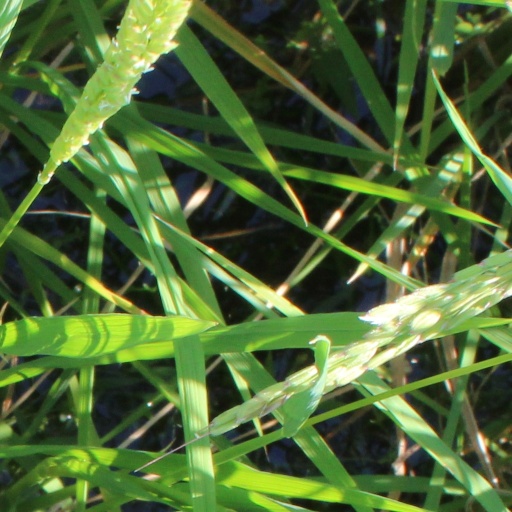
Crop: rice